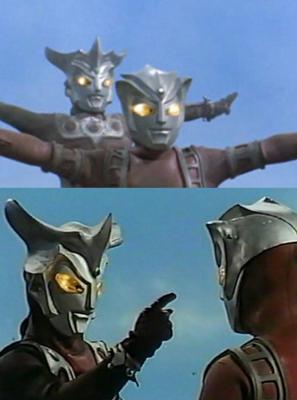
回答: いいか、キーパーは1人だ